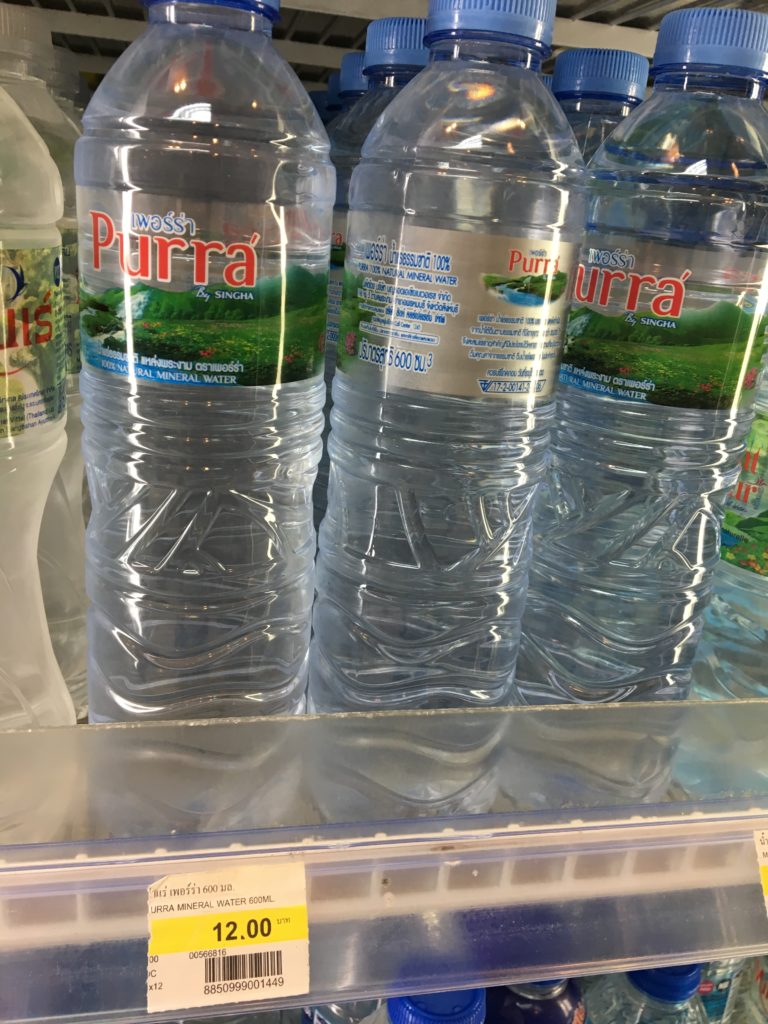
Waste category: plastic